Seneca Nation of New York

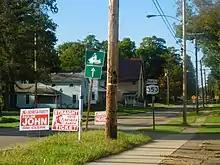
Several election signs posted by the Seneca Party. The middle sign advertises the party's endorsement of straight-ticket voting.

Since the late 20th century, the Seneca government is reported to be primarily under one-party rule, with the Seneca Party having control of the political process. In 2011, the Seneca Party was reported by "The Buffalo News" as having bribed people for votes and bussed voters in from out of state during elections. The party also controls human resources management in the nation's various enterprises, allowing them to hire people for patronage jobs and fire people for political dissent. Opposing political parties have accused the party of electoral malfeasance through violating the secret ballot.